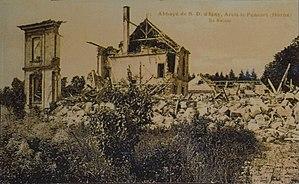
une vue de l'abbaye.
L’abbaye Notre-Dame d'Igny est un monastère de moniales cisterciennes situé sur la commune d'Arcis-le-Ponsart dans le département de la Marne. Fondée en 1127 par des moines venus de Clairvaux l'abbaye connut trois fois la destruction. Chaque fois elle est reconstruite. Supprimée par le pouvoir révolutionnaire en 1790 - et ses derniers moines expulsés - l'abbaye reprend vie en 1929 - et l'office divin rétabli - avec l'arrivée de moniales cisterciennes de Laval. Elle est toujours 'vivante'.